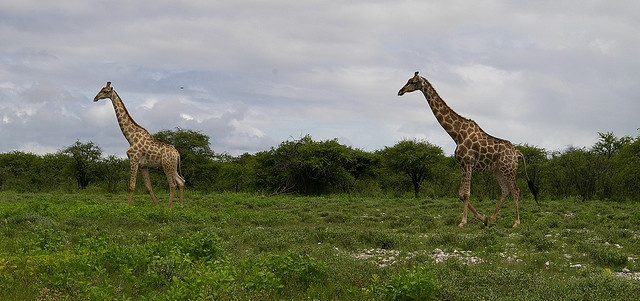
Two giraffes walking in a large grassy field
Two giraffes meandering through a green pristine setting.
A couple of giraffe walk through a grassy field.
2 giraffes walking on a open valley on a clear day

two giraffes in a field with trees in the background